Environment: real
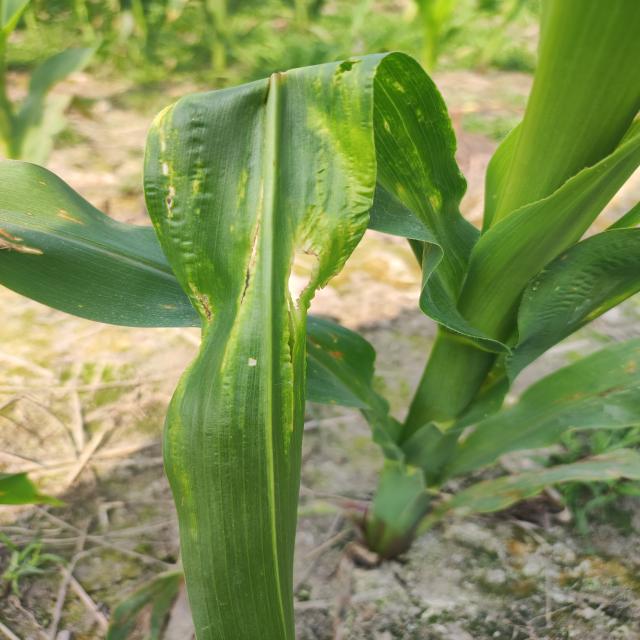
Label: fall_armyworm